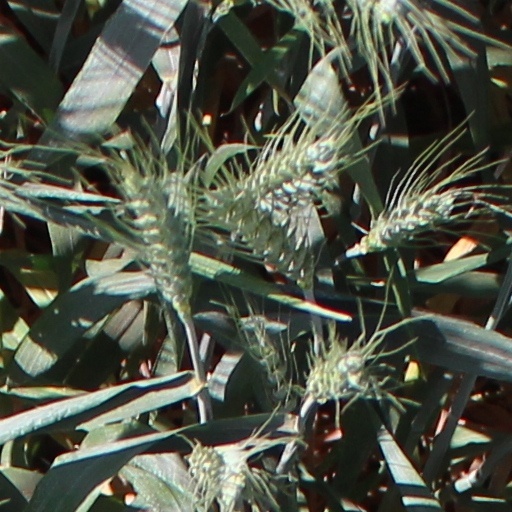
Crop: wheat